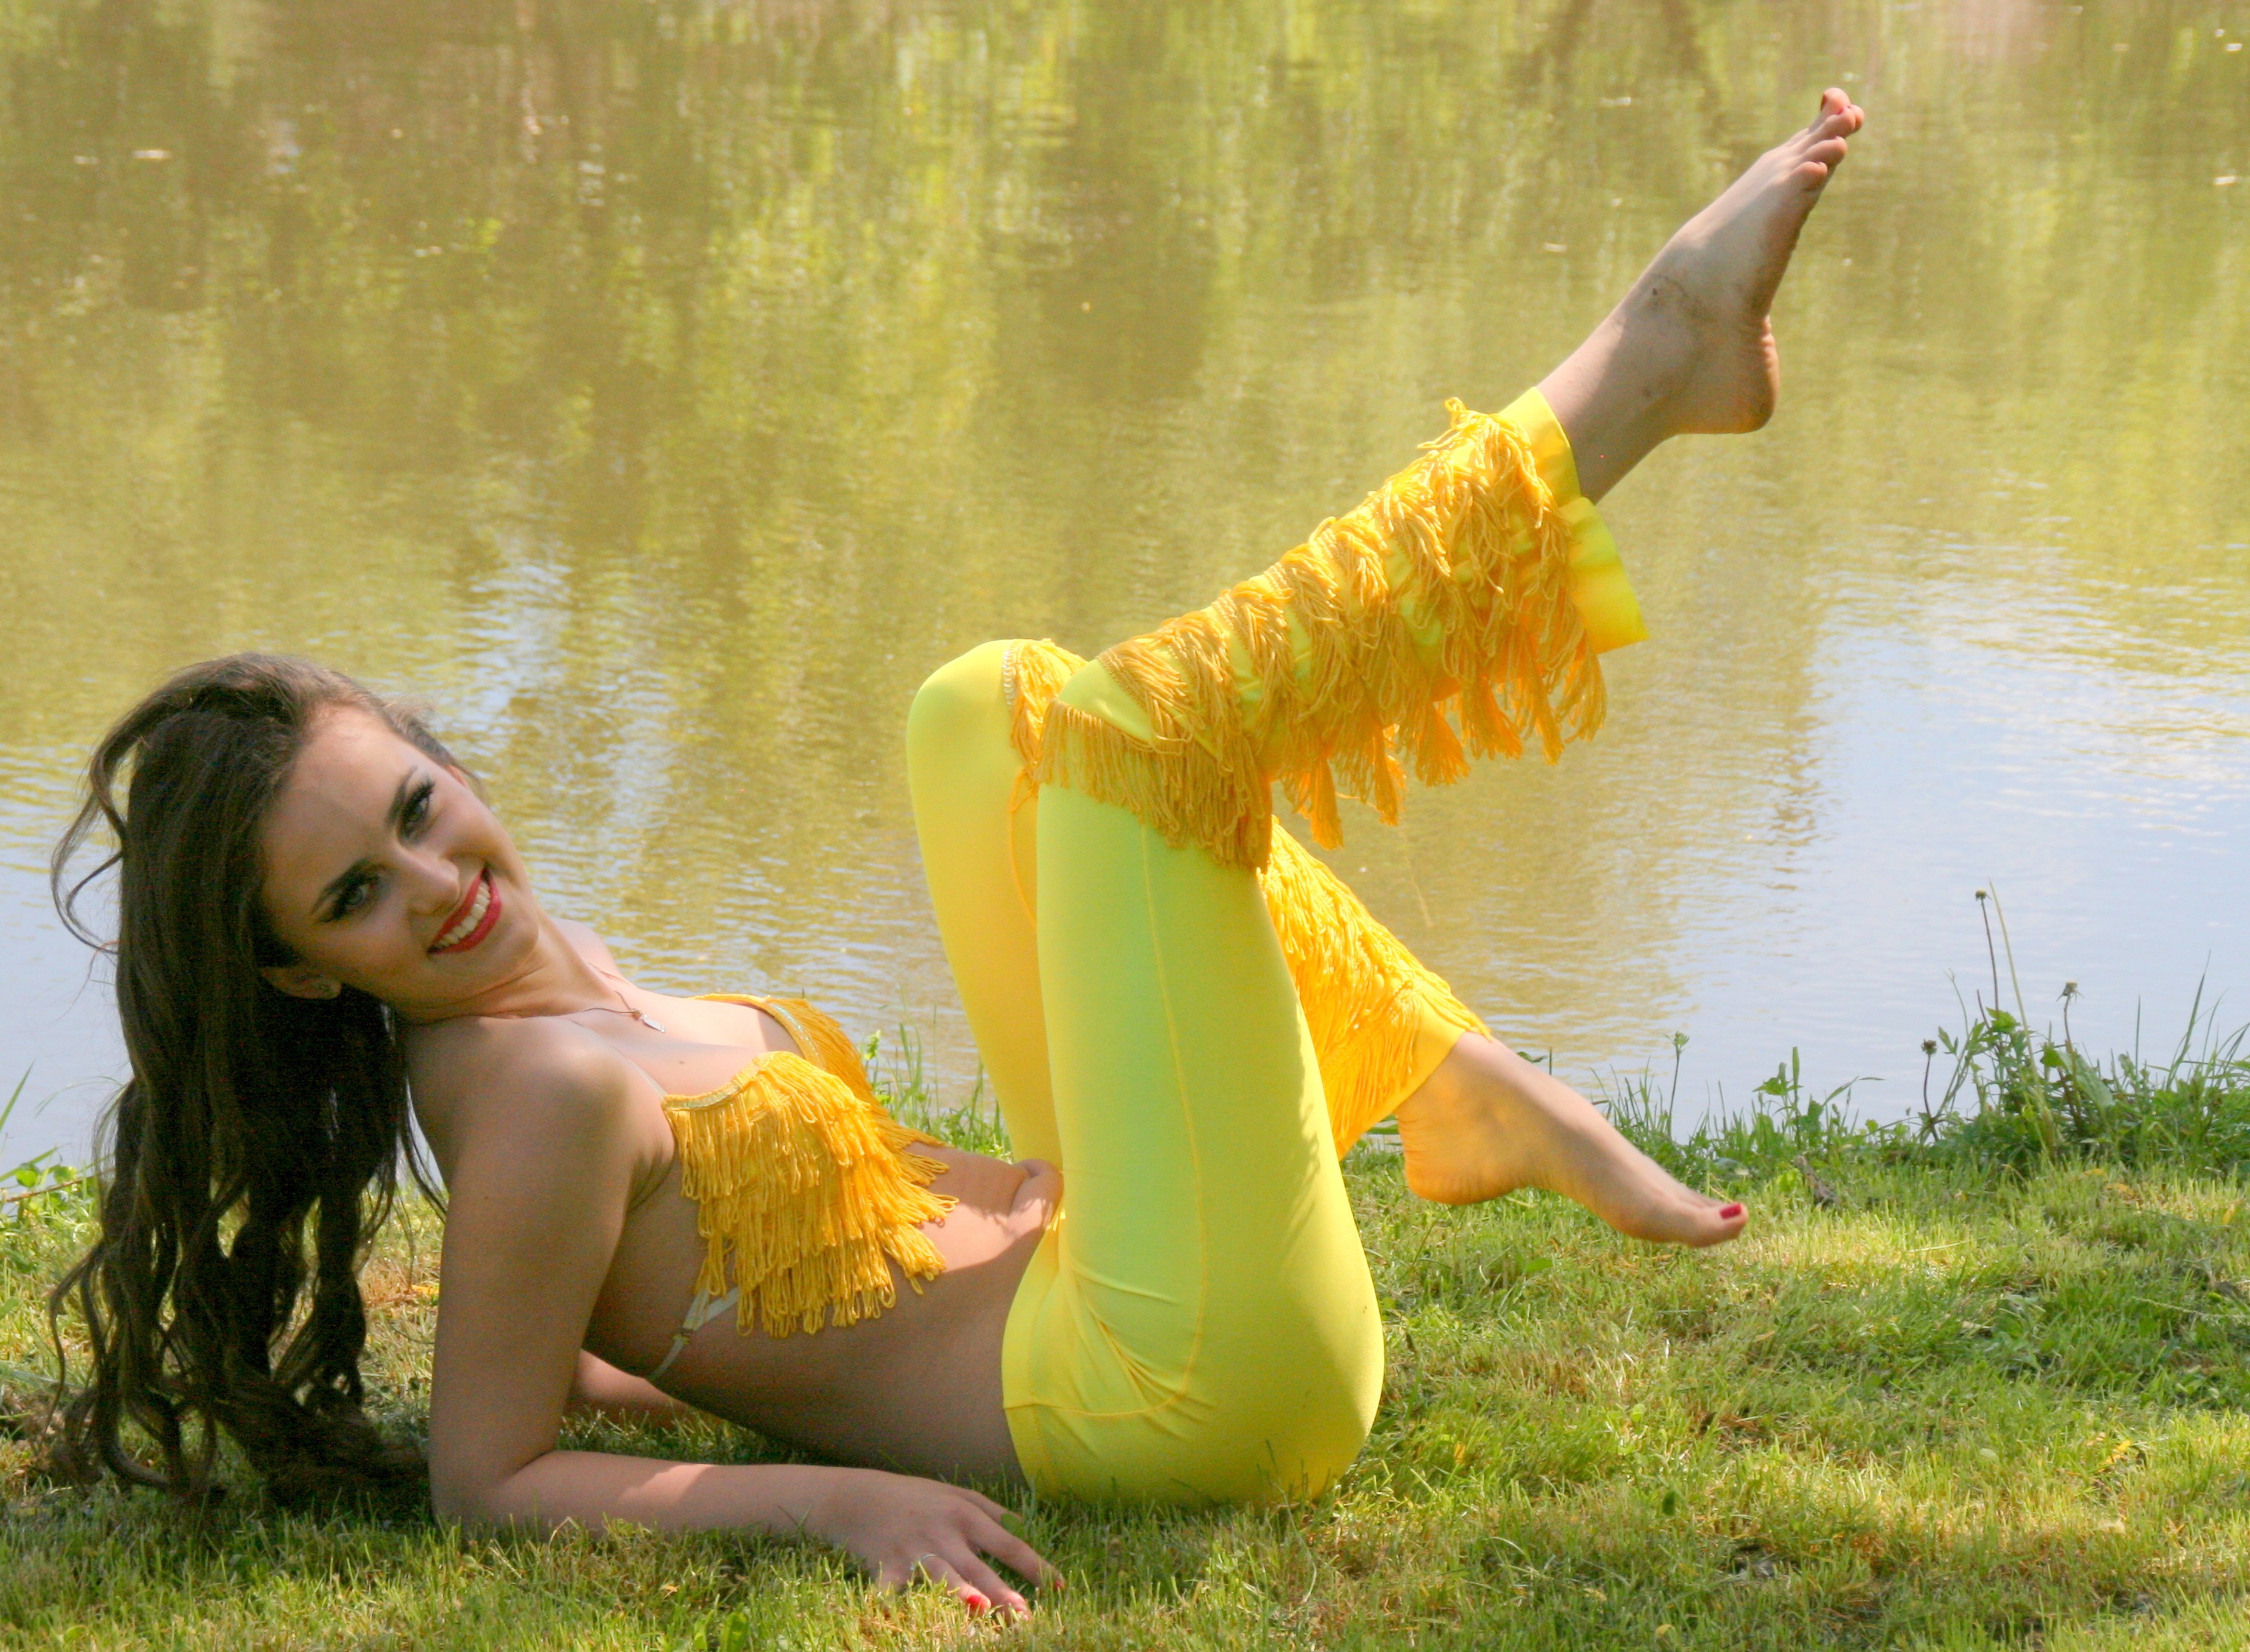
girl, leg, yellow, fitness, sports, beauty, physical fitness